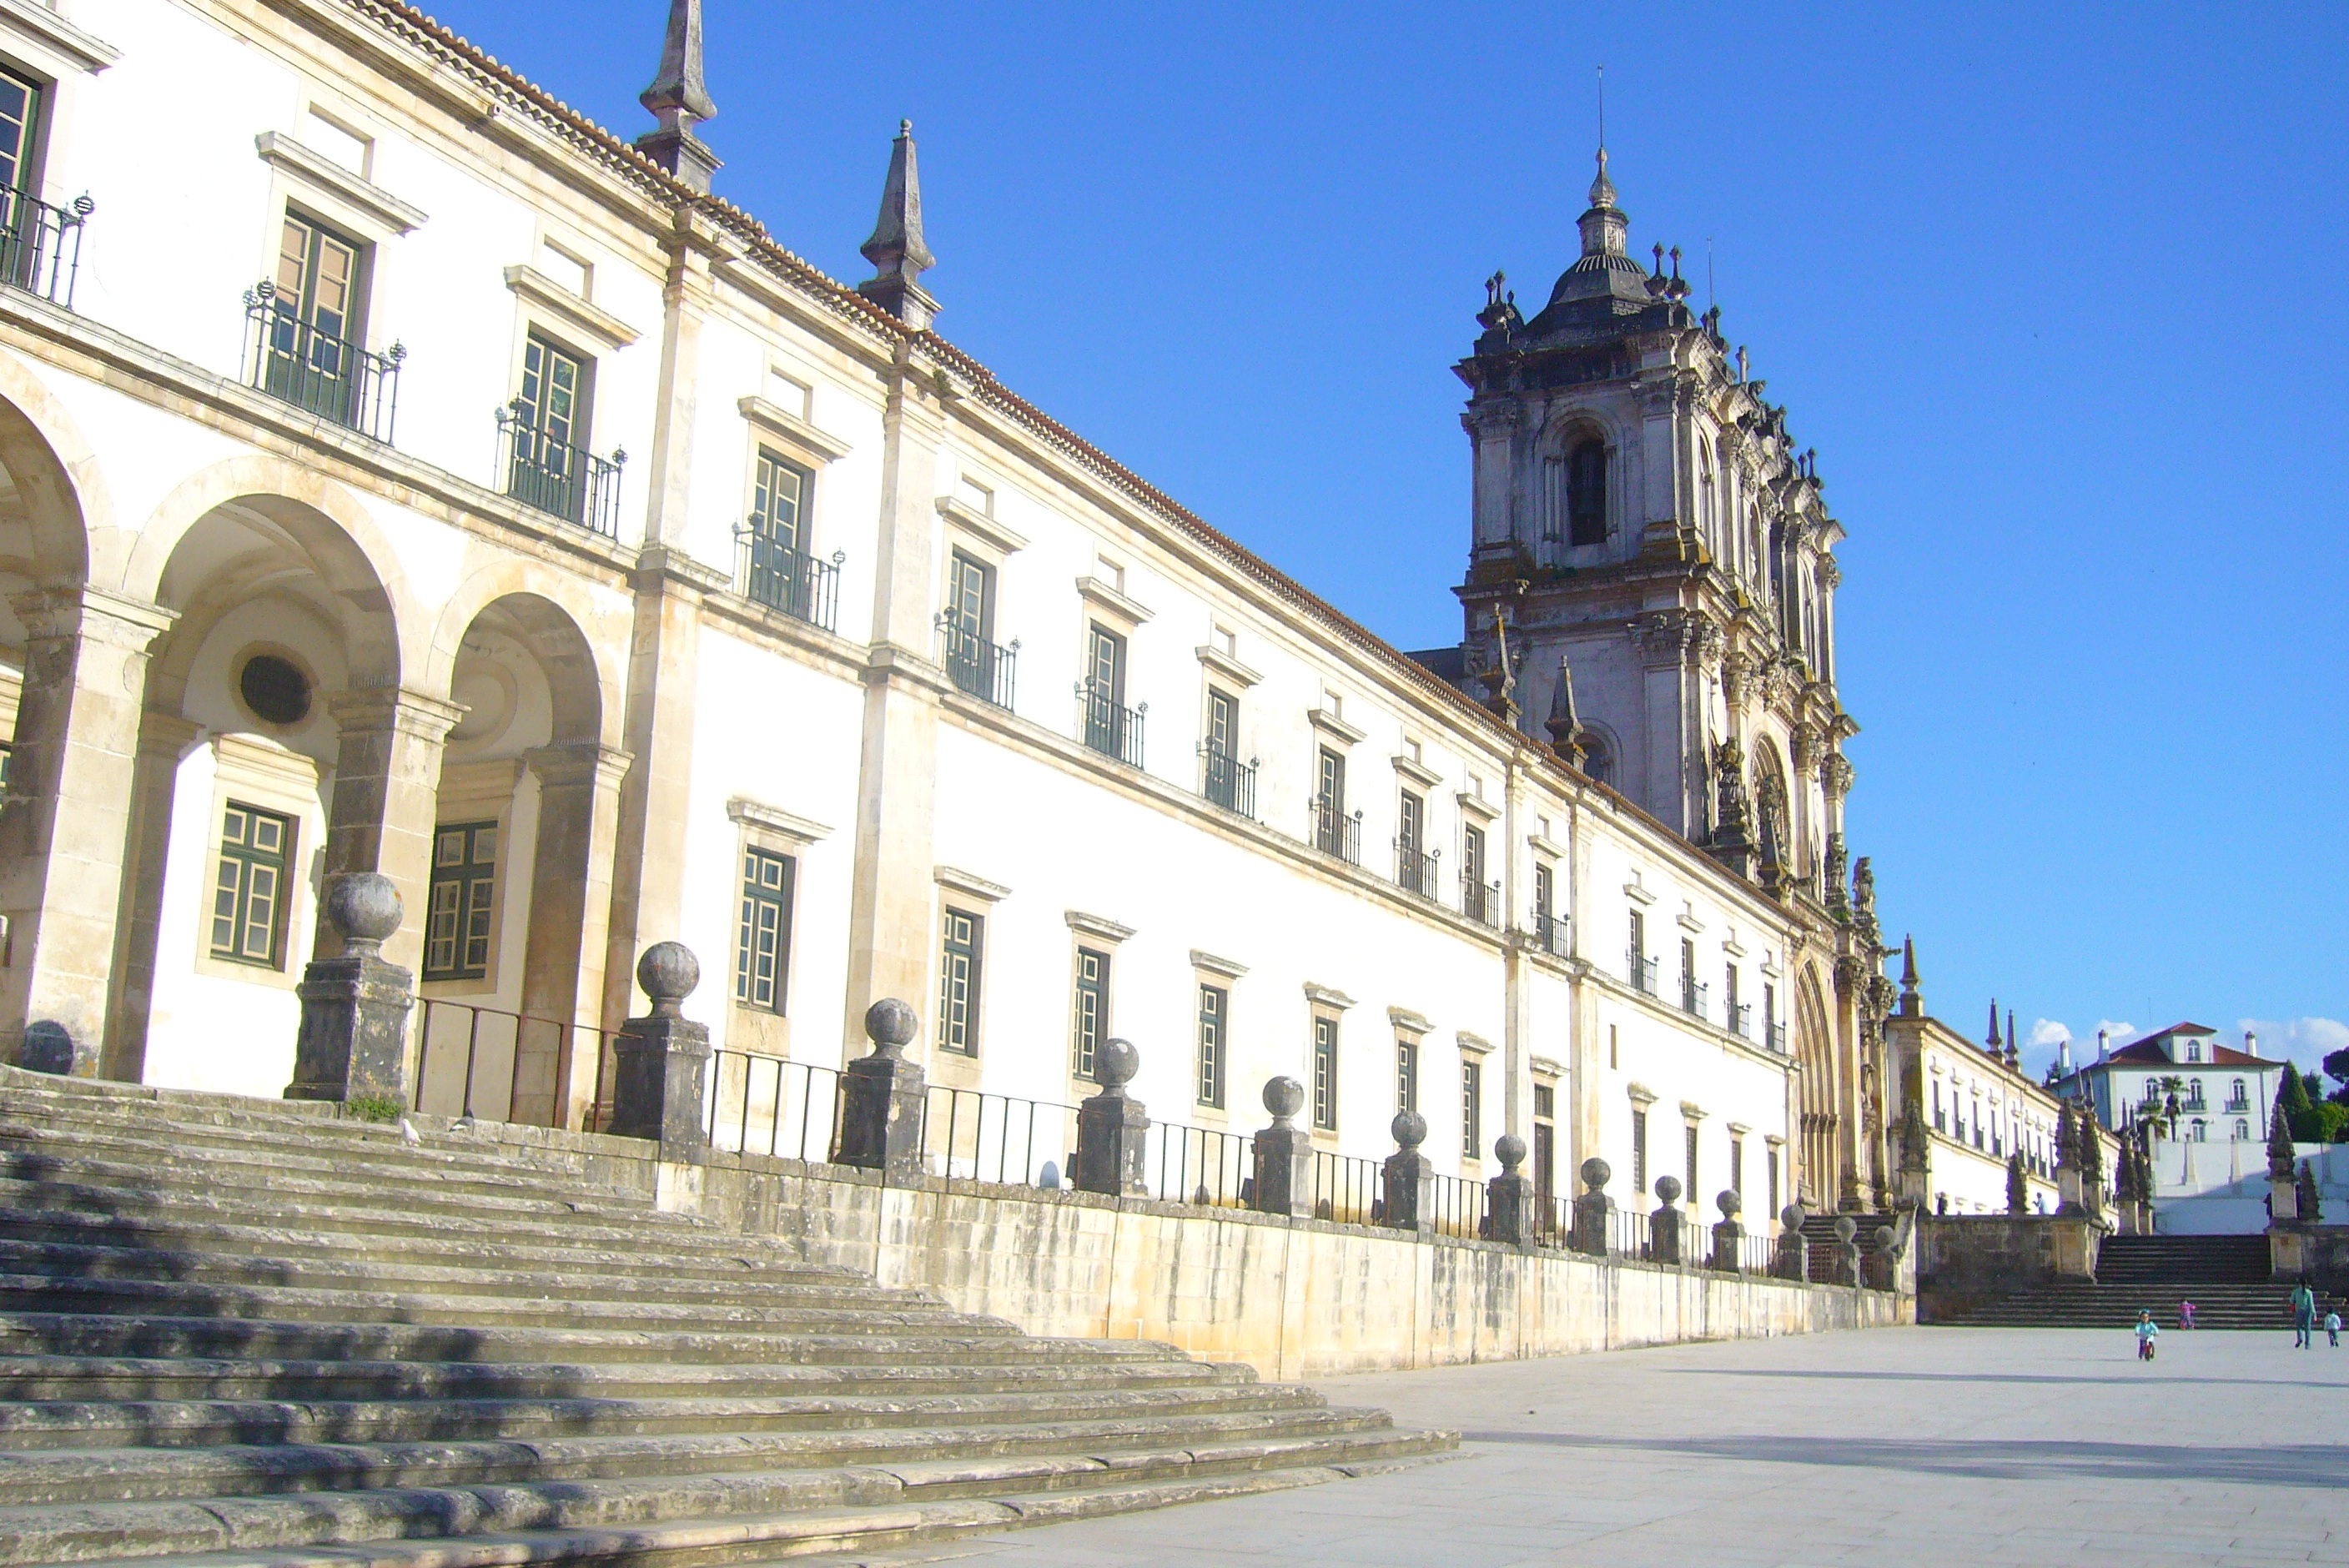
architecture, town, building, palace, monument, plaza, landmark, facade, church, cathedral, tourism, place of worship, portugal, synagogue, town square, tours, alcoba a monetery